Holy Rosary Catholic Church (St. Marys, Ohio)

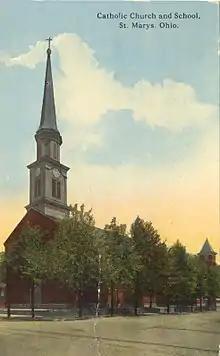
Appearance circa 1910

By 1854, the parishioners built their first church, a log structure, and the parish's property was expanded with the purchase of land for a cemetery and a small rectory in 1861. By this time, growth in membership rendered the church too small for the numbers of worshippers, but the parish was too poor to erect a replacement. Under the leadership of Joseph Gregory Dwenger, the parish received encouragement from Archbishop John Baptist Purcell, and other churches in the Archdiocese of Cincinnati contributed significant amounts of money for construction; the parish finished its new church in 1867 at a cost of $12,000. Designed by Minster architect Anton Goehr, the new church was a simple rectangular brick structure with a bell tower, supported by a stone foundation. The original church was moved to the banks of the canal in downtown St. Marys.